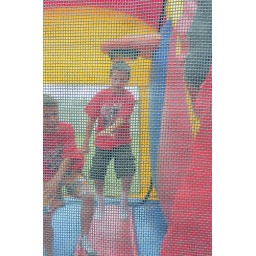
lee in the bounce house at field day